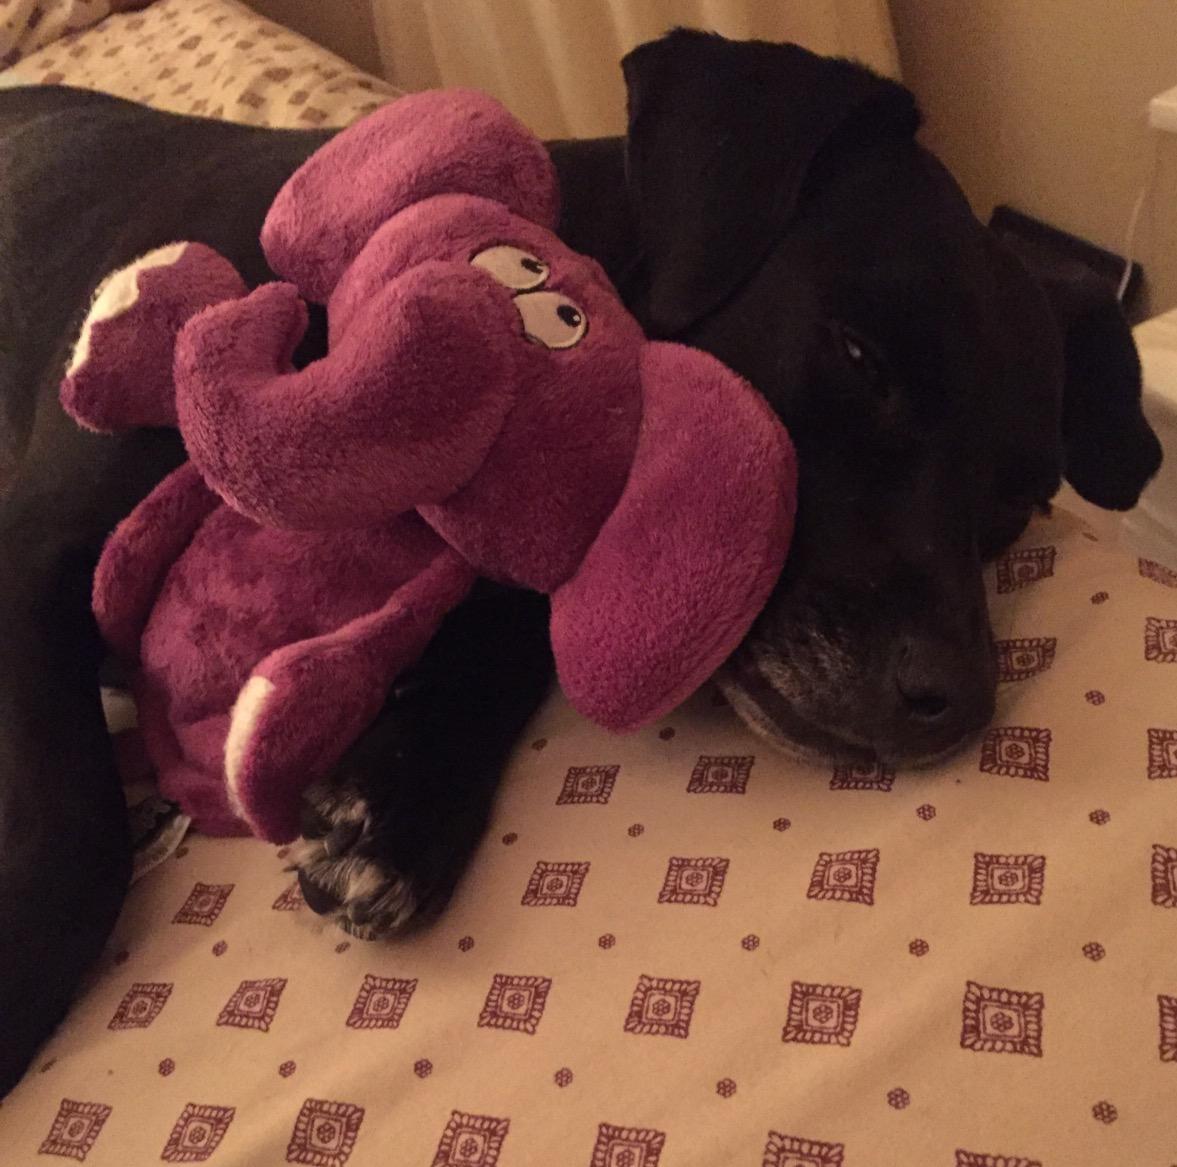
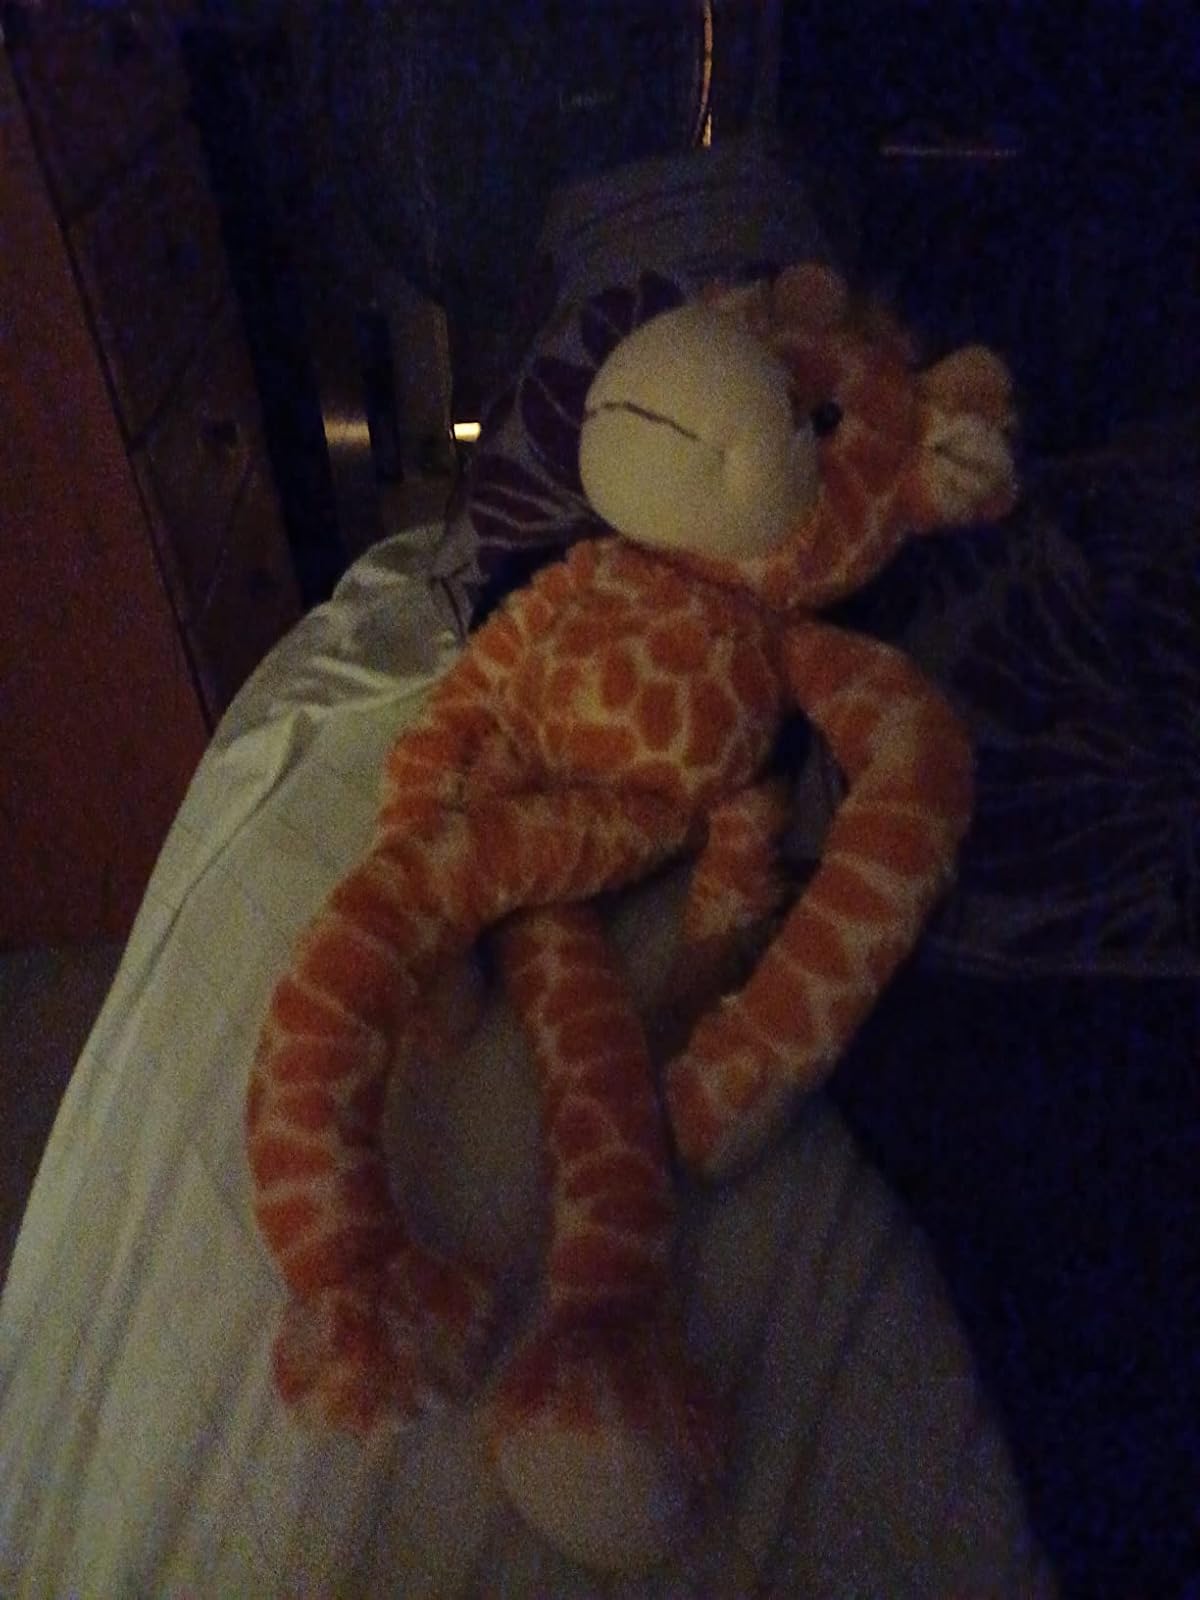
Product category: items_toy
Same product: no